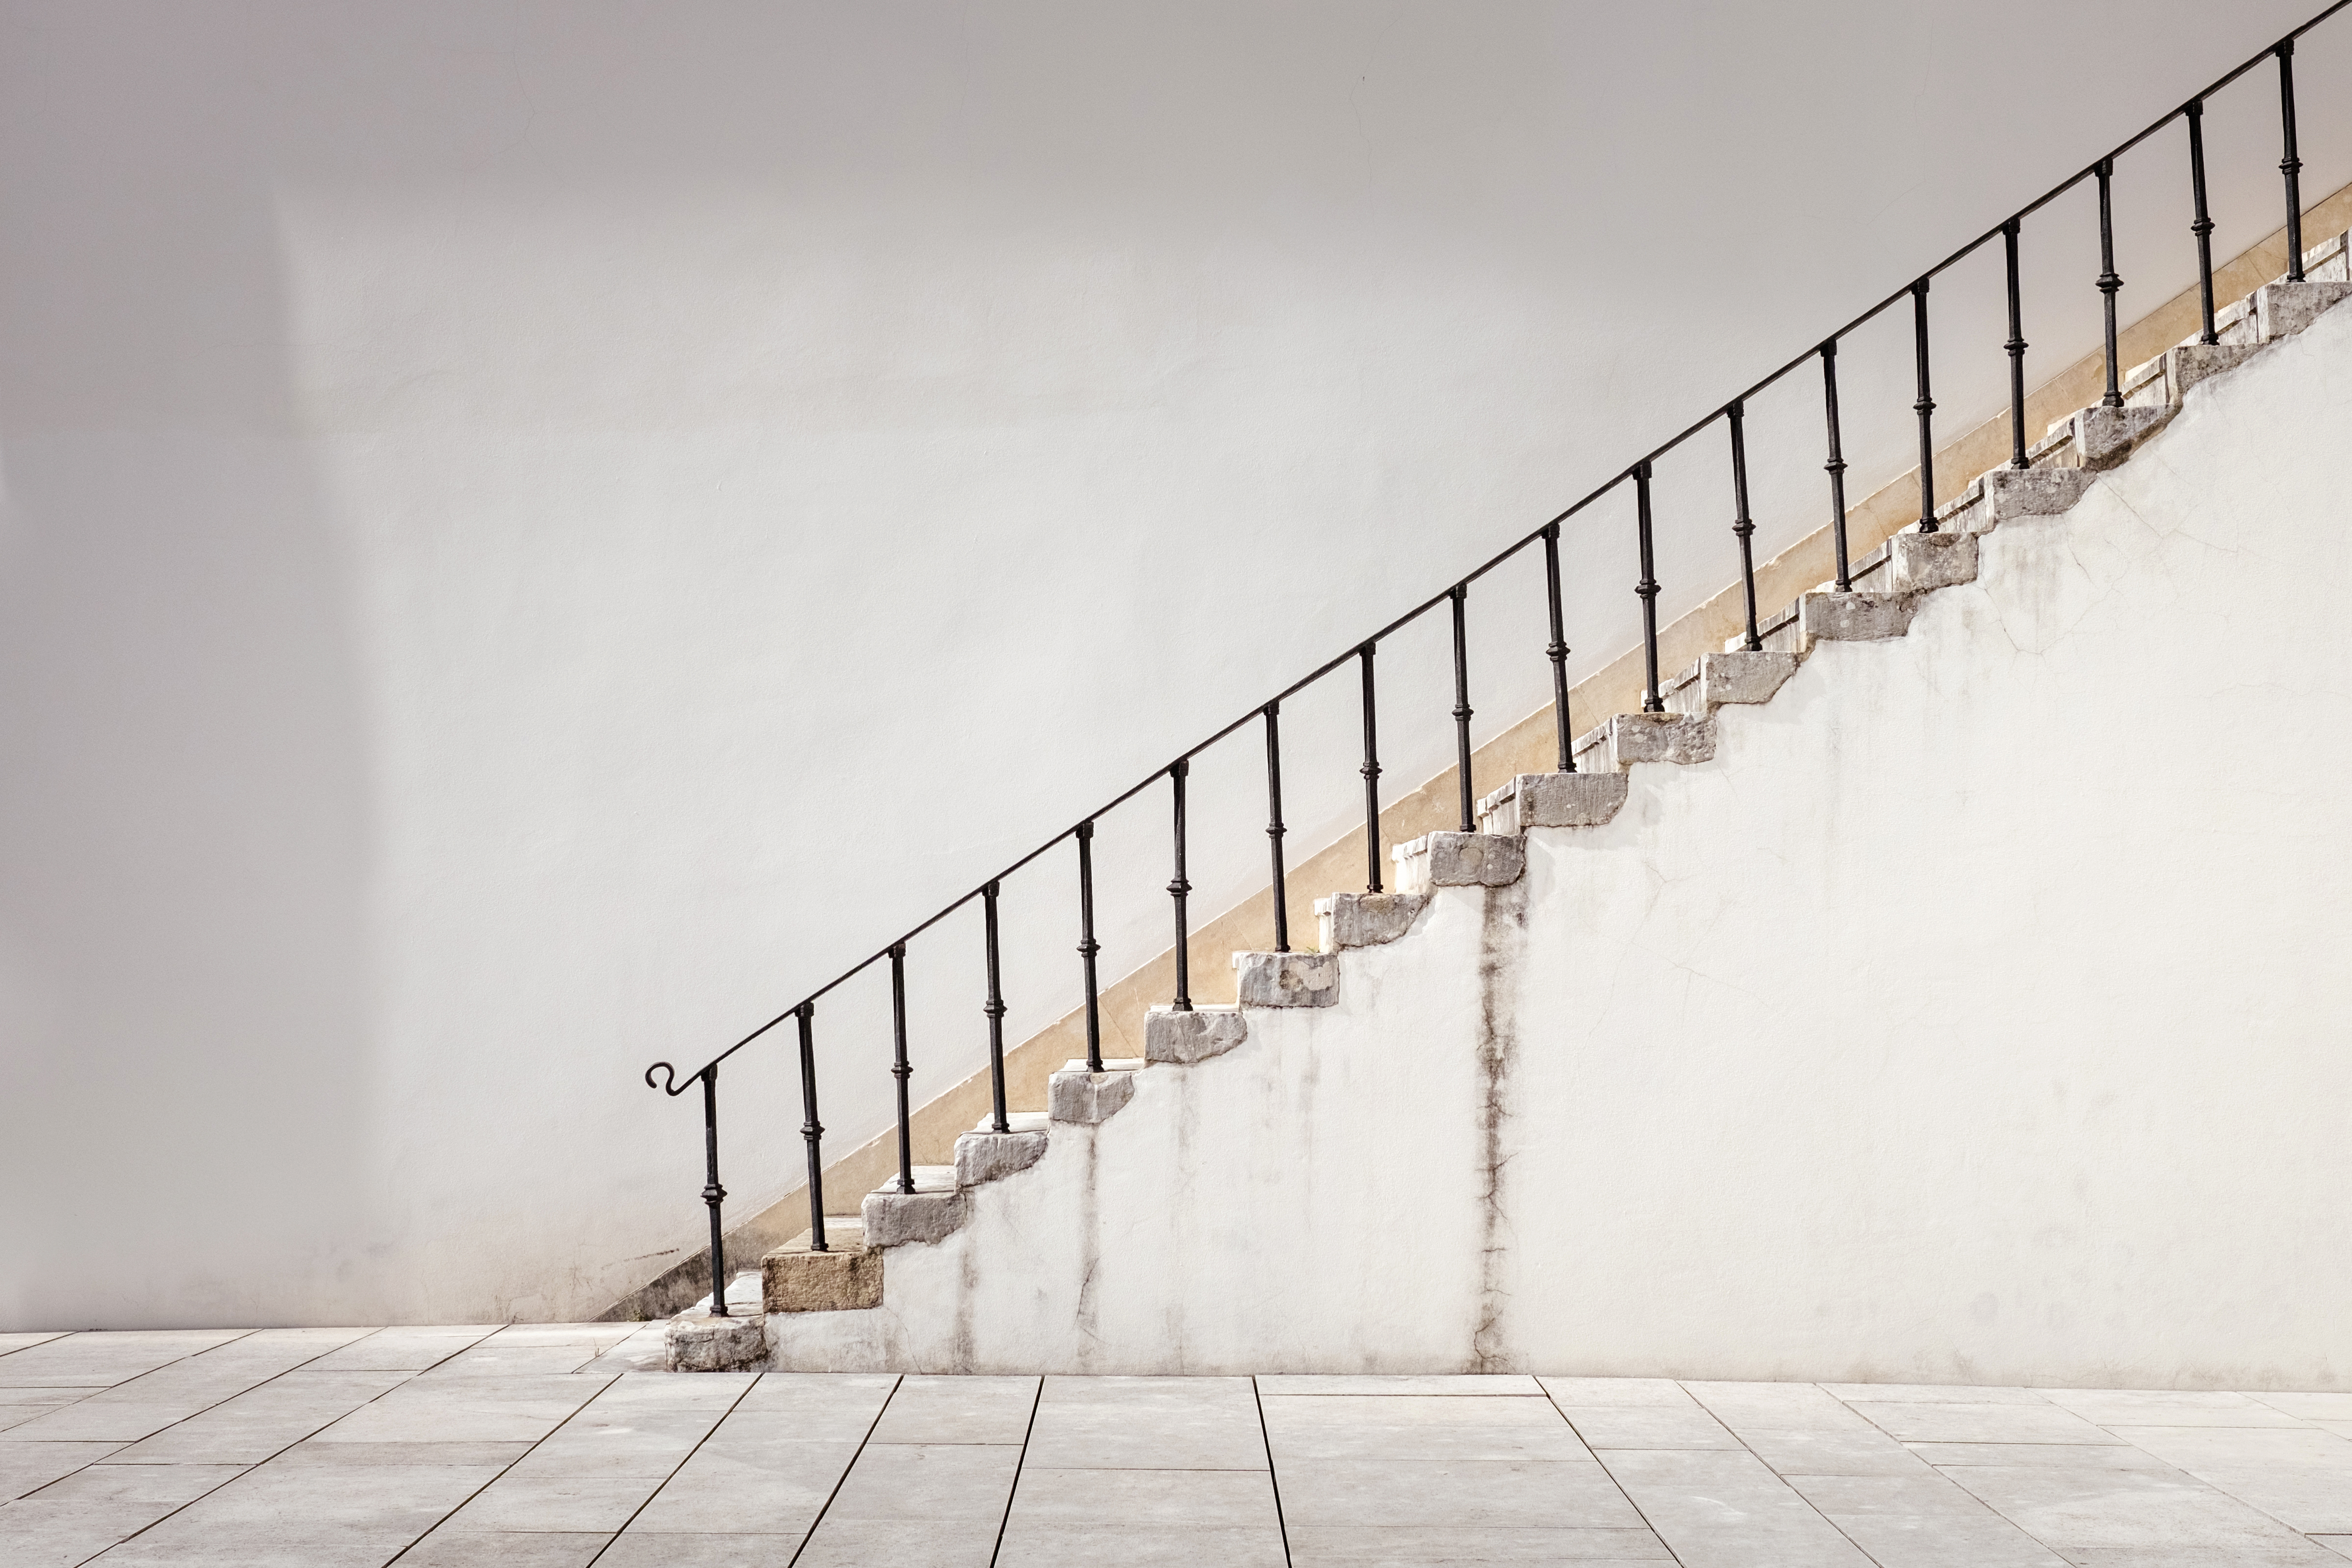
wood, white, floor, wall, line, material, handrail, stairs, shape, baluster